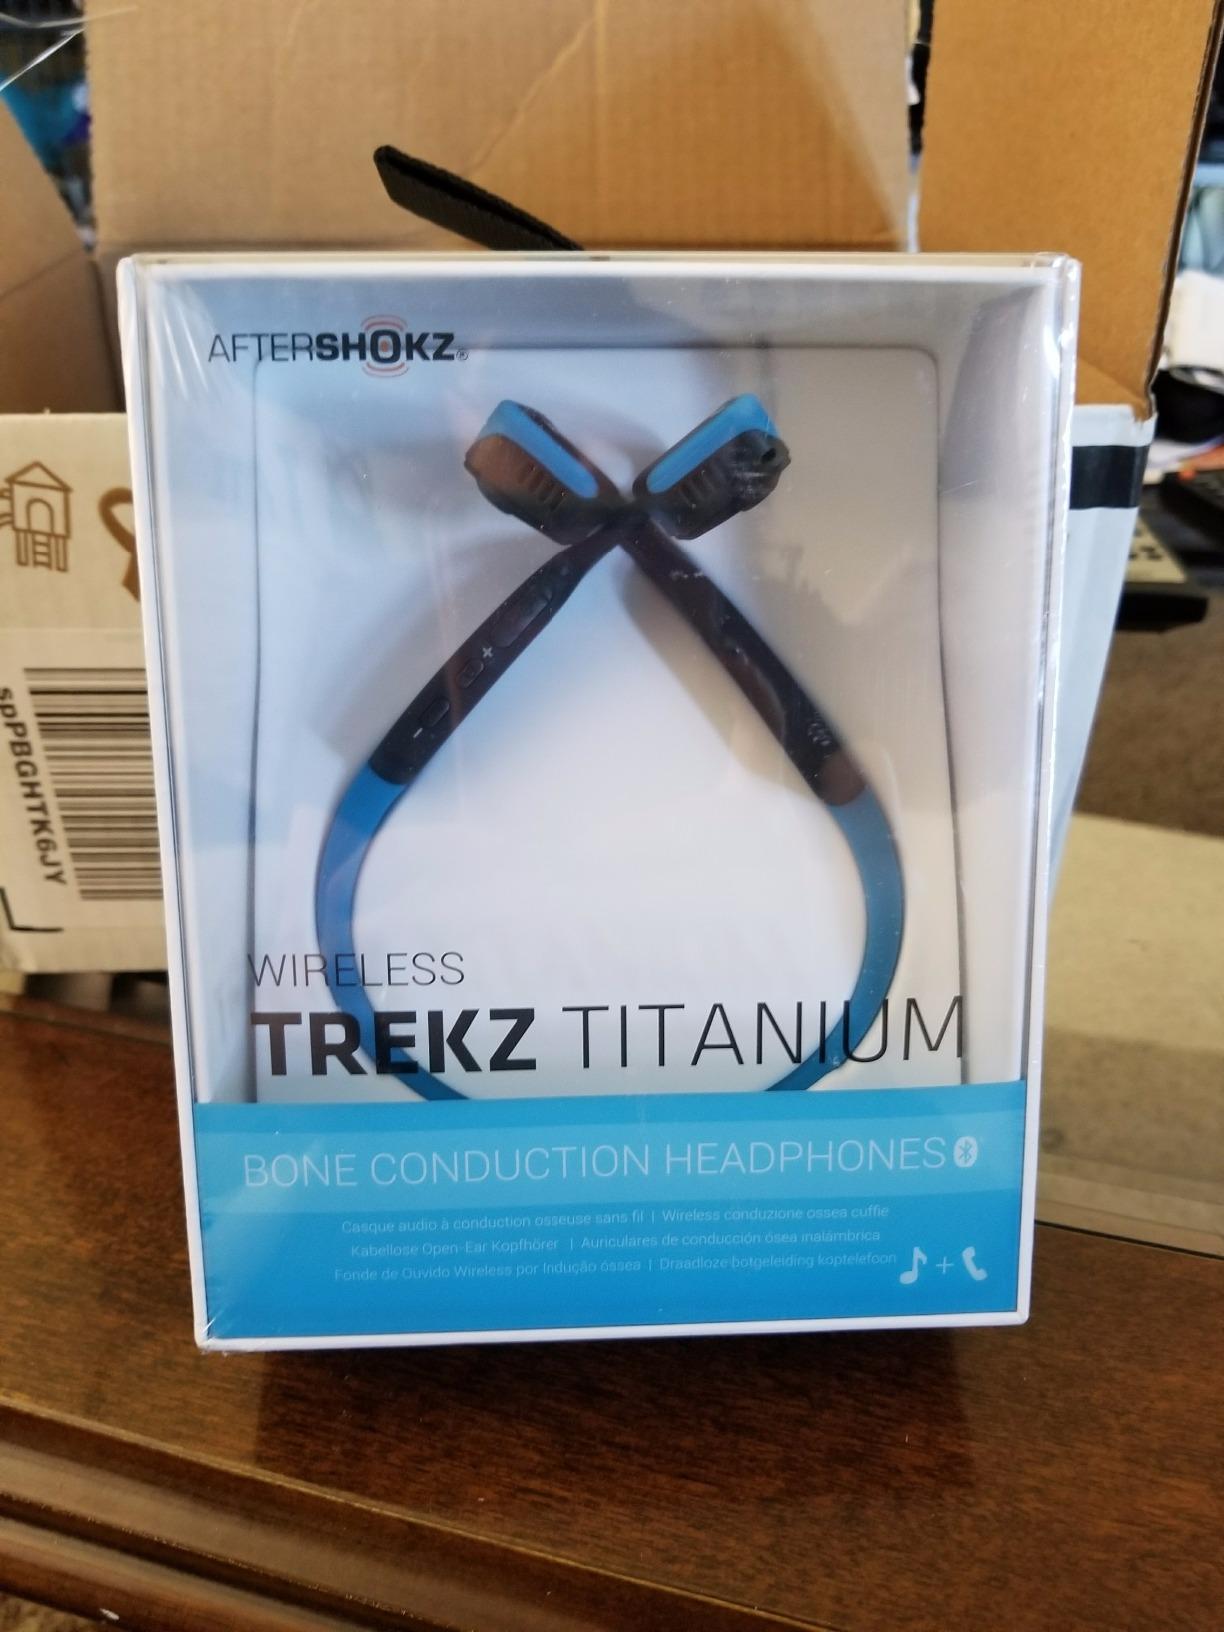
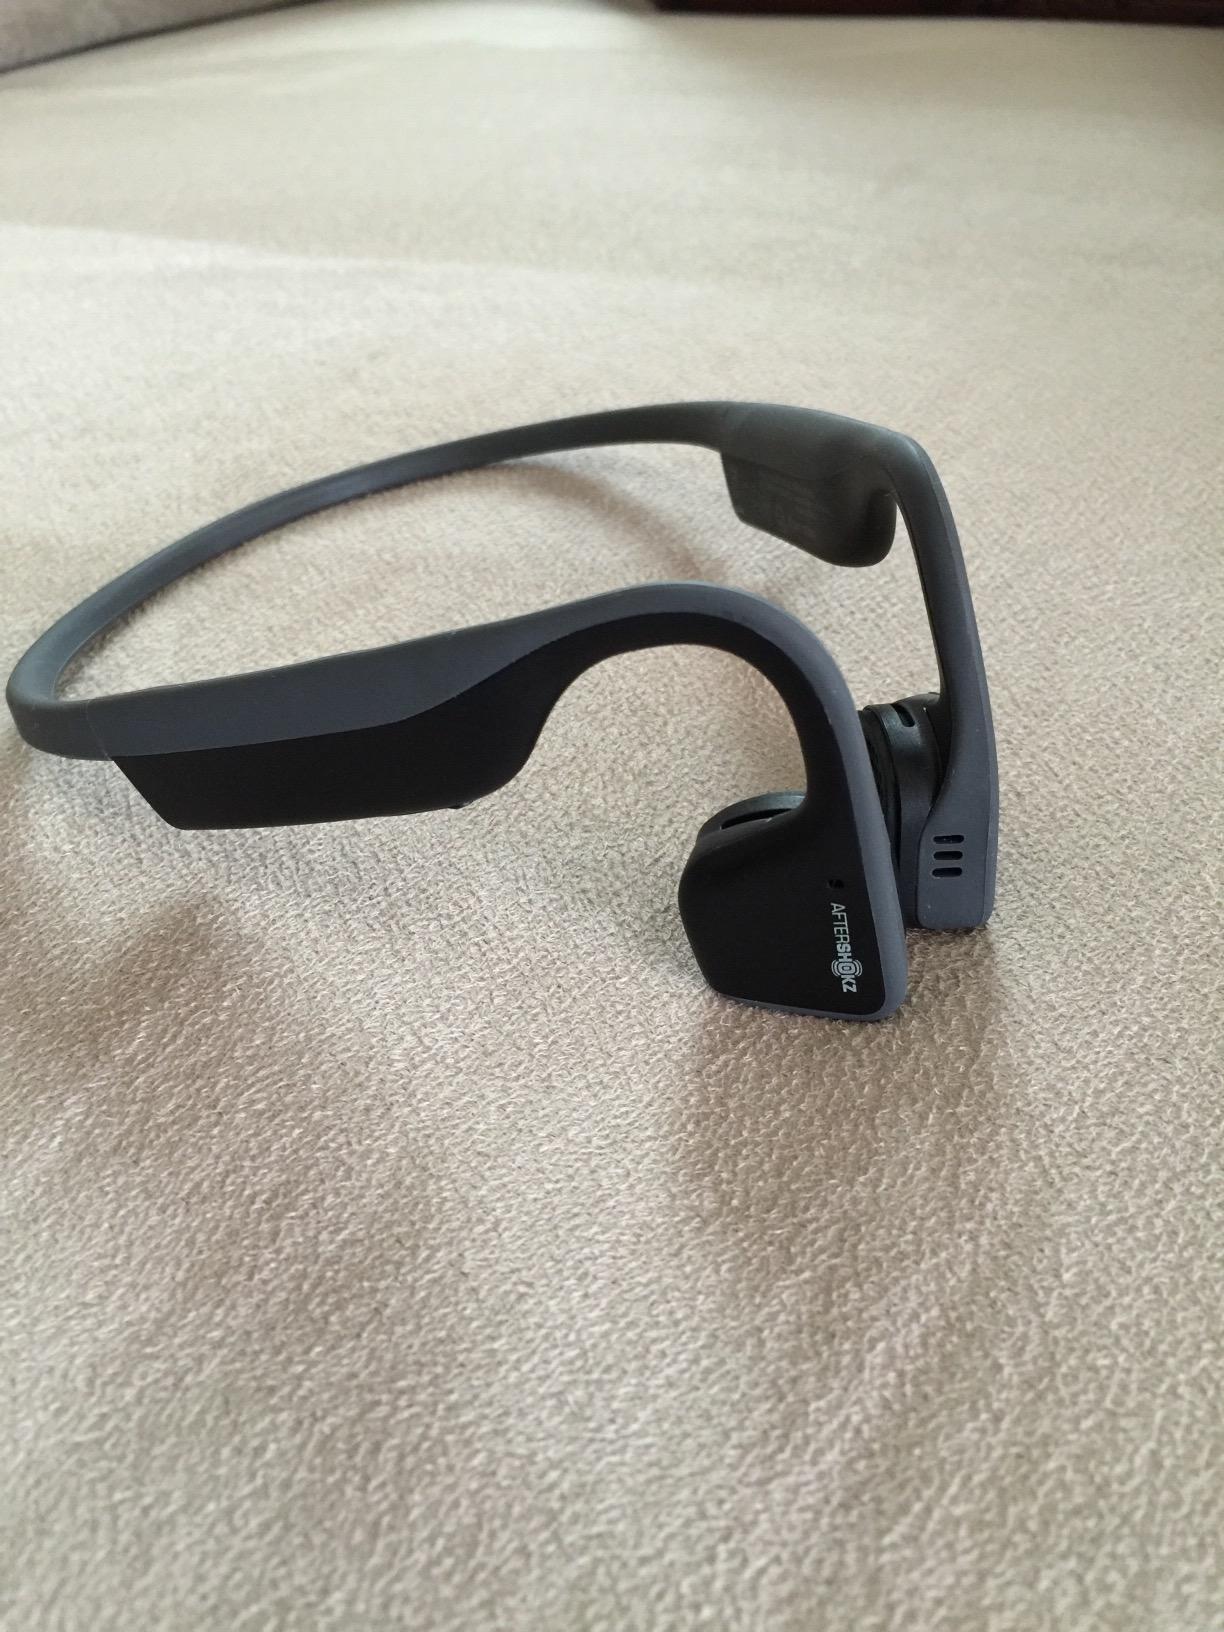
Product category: headphones
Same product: no